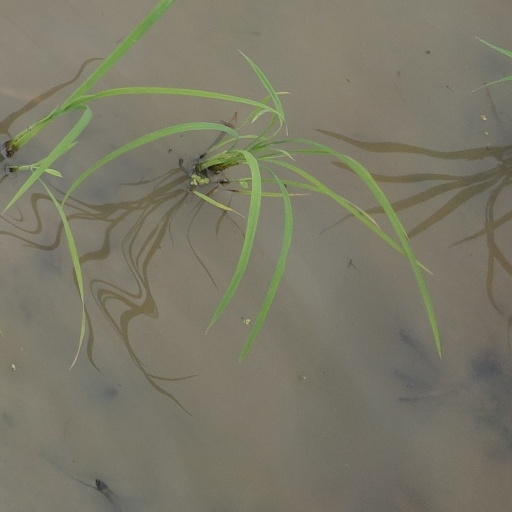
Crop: rice